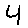
Label: 4